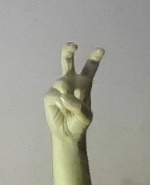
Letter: toot